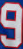
Number: 9